Harrison Burton

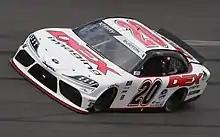
Burton's No. 20 car at Daytona International Speedway in 2020

On April 1, 2019, Joe Gibbs Racing announced Burton would drive the team's No. 18 Toyota Supra in the NASCAR Xfinity Series for eight races starting with the Alsco 300 at Bristol Motor Speedway five days later. In his third race of the year at New Hampshire Motor Speedway, Burton was intentionally wrecked by Paul Menard after Burton passed Menard with contact. Menard thought the incident was a teaching moment not to race dirty while Burton was from the viewpoint that getting passed was not grounds for being wrecked.